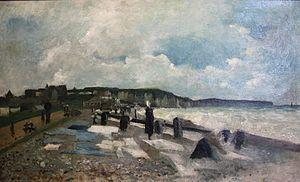
Pierre Isidore Bureau, Plage de Dieppe (#100wikicommonsdays day 62)